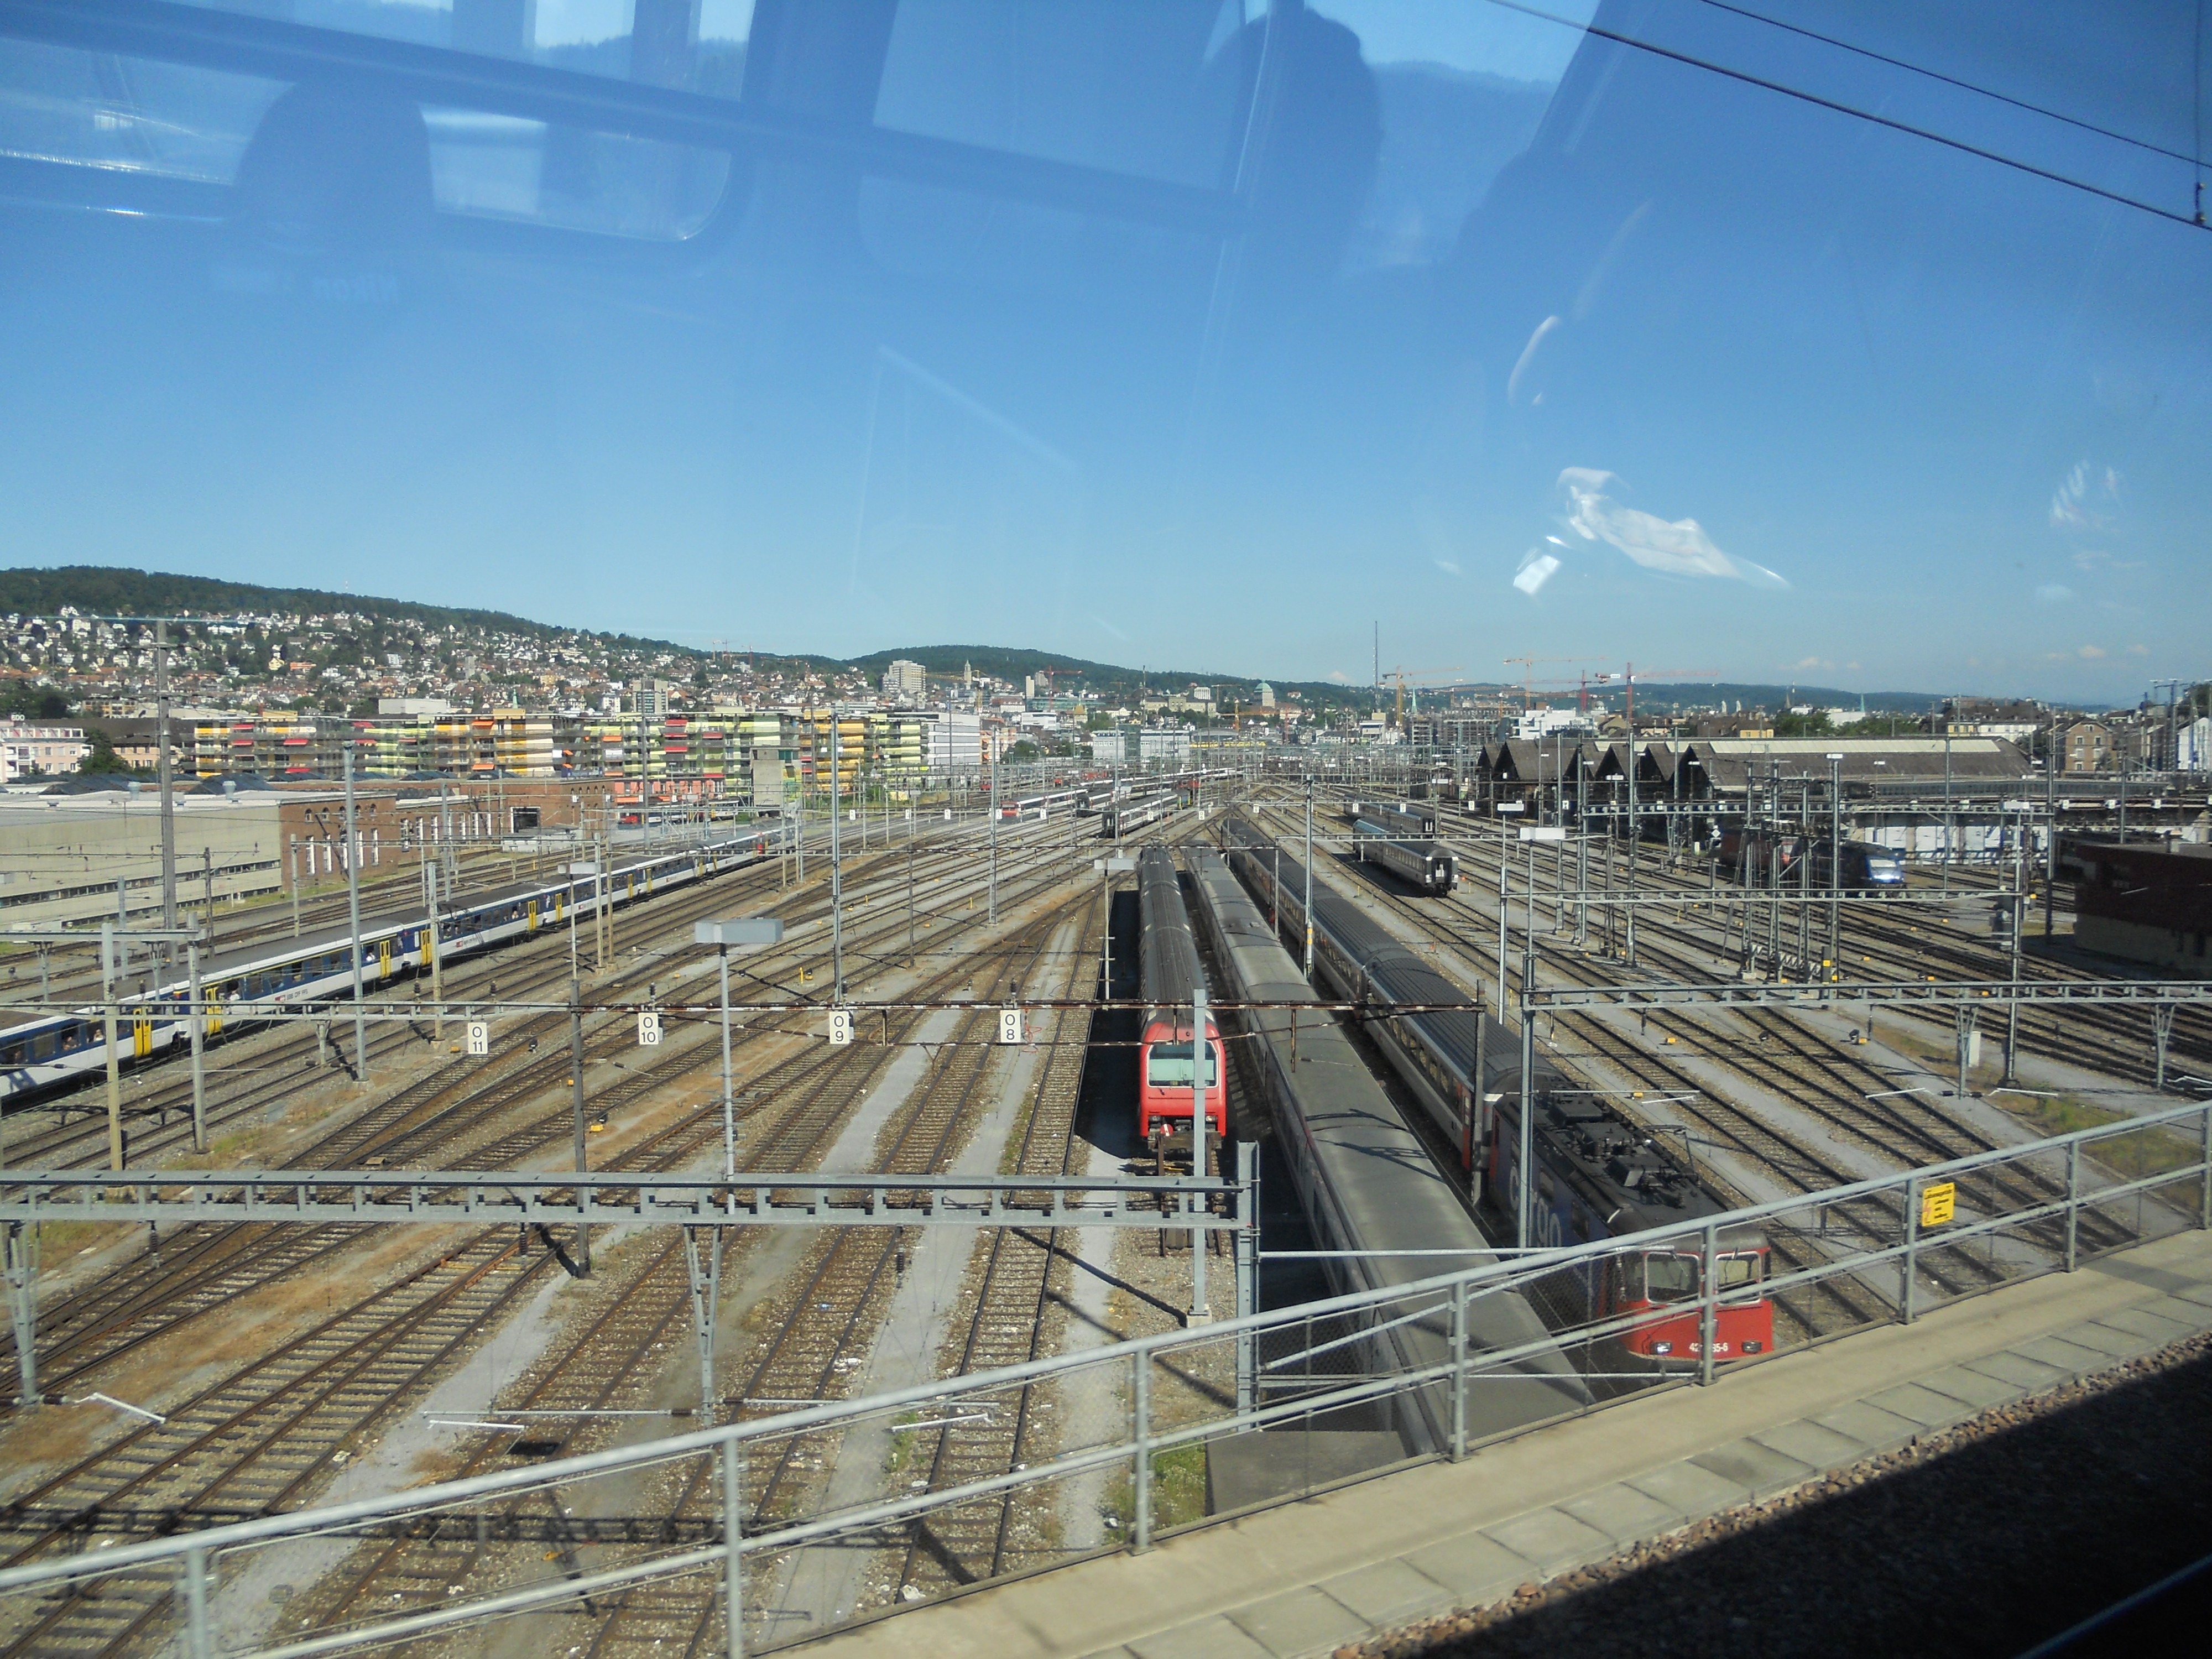
structure, track, highway, train, overpass, transport, stadium, public transport, arena, infrastructure, switzerland, zurich, race track, railway station, sbb, rail traffic, aerial photography, sport venue, controlled access highway, zurich main station, zurich hb